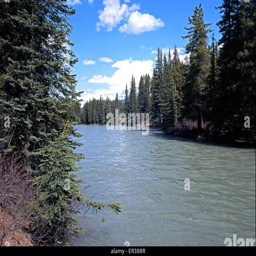
view along the tree lined